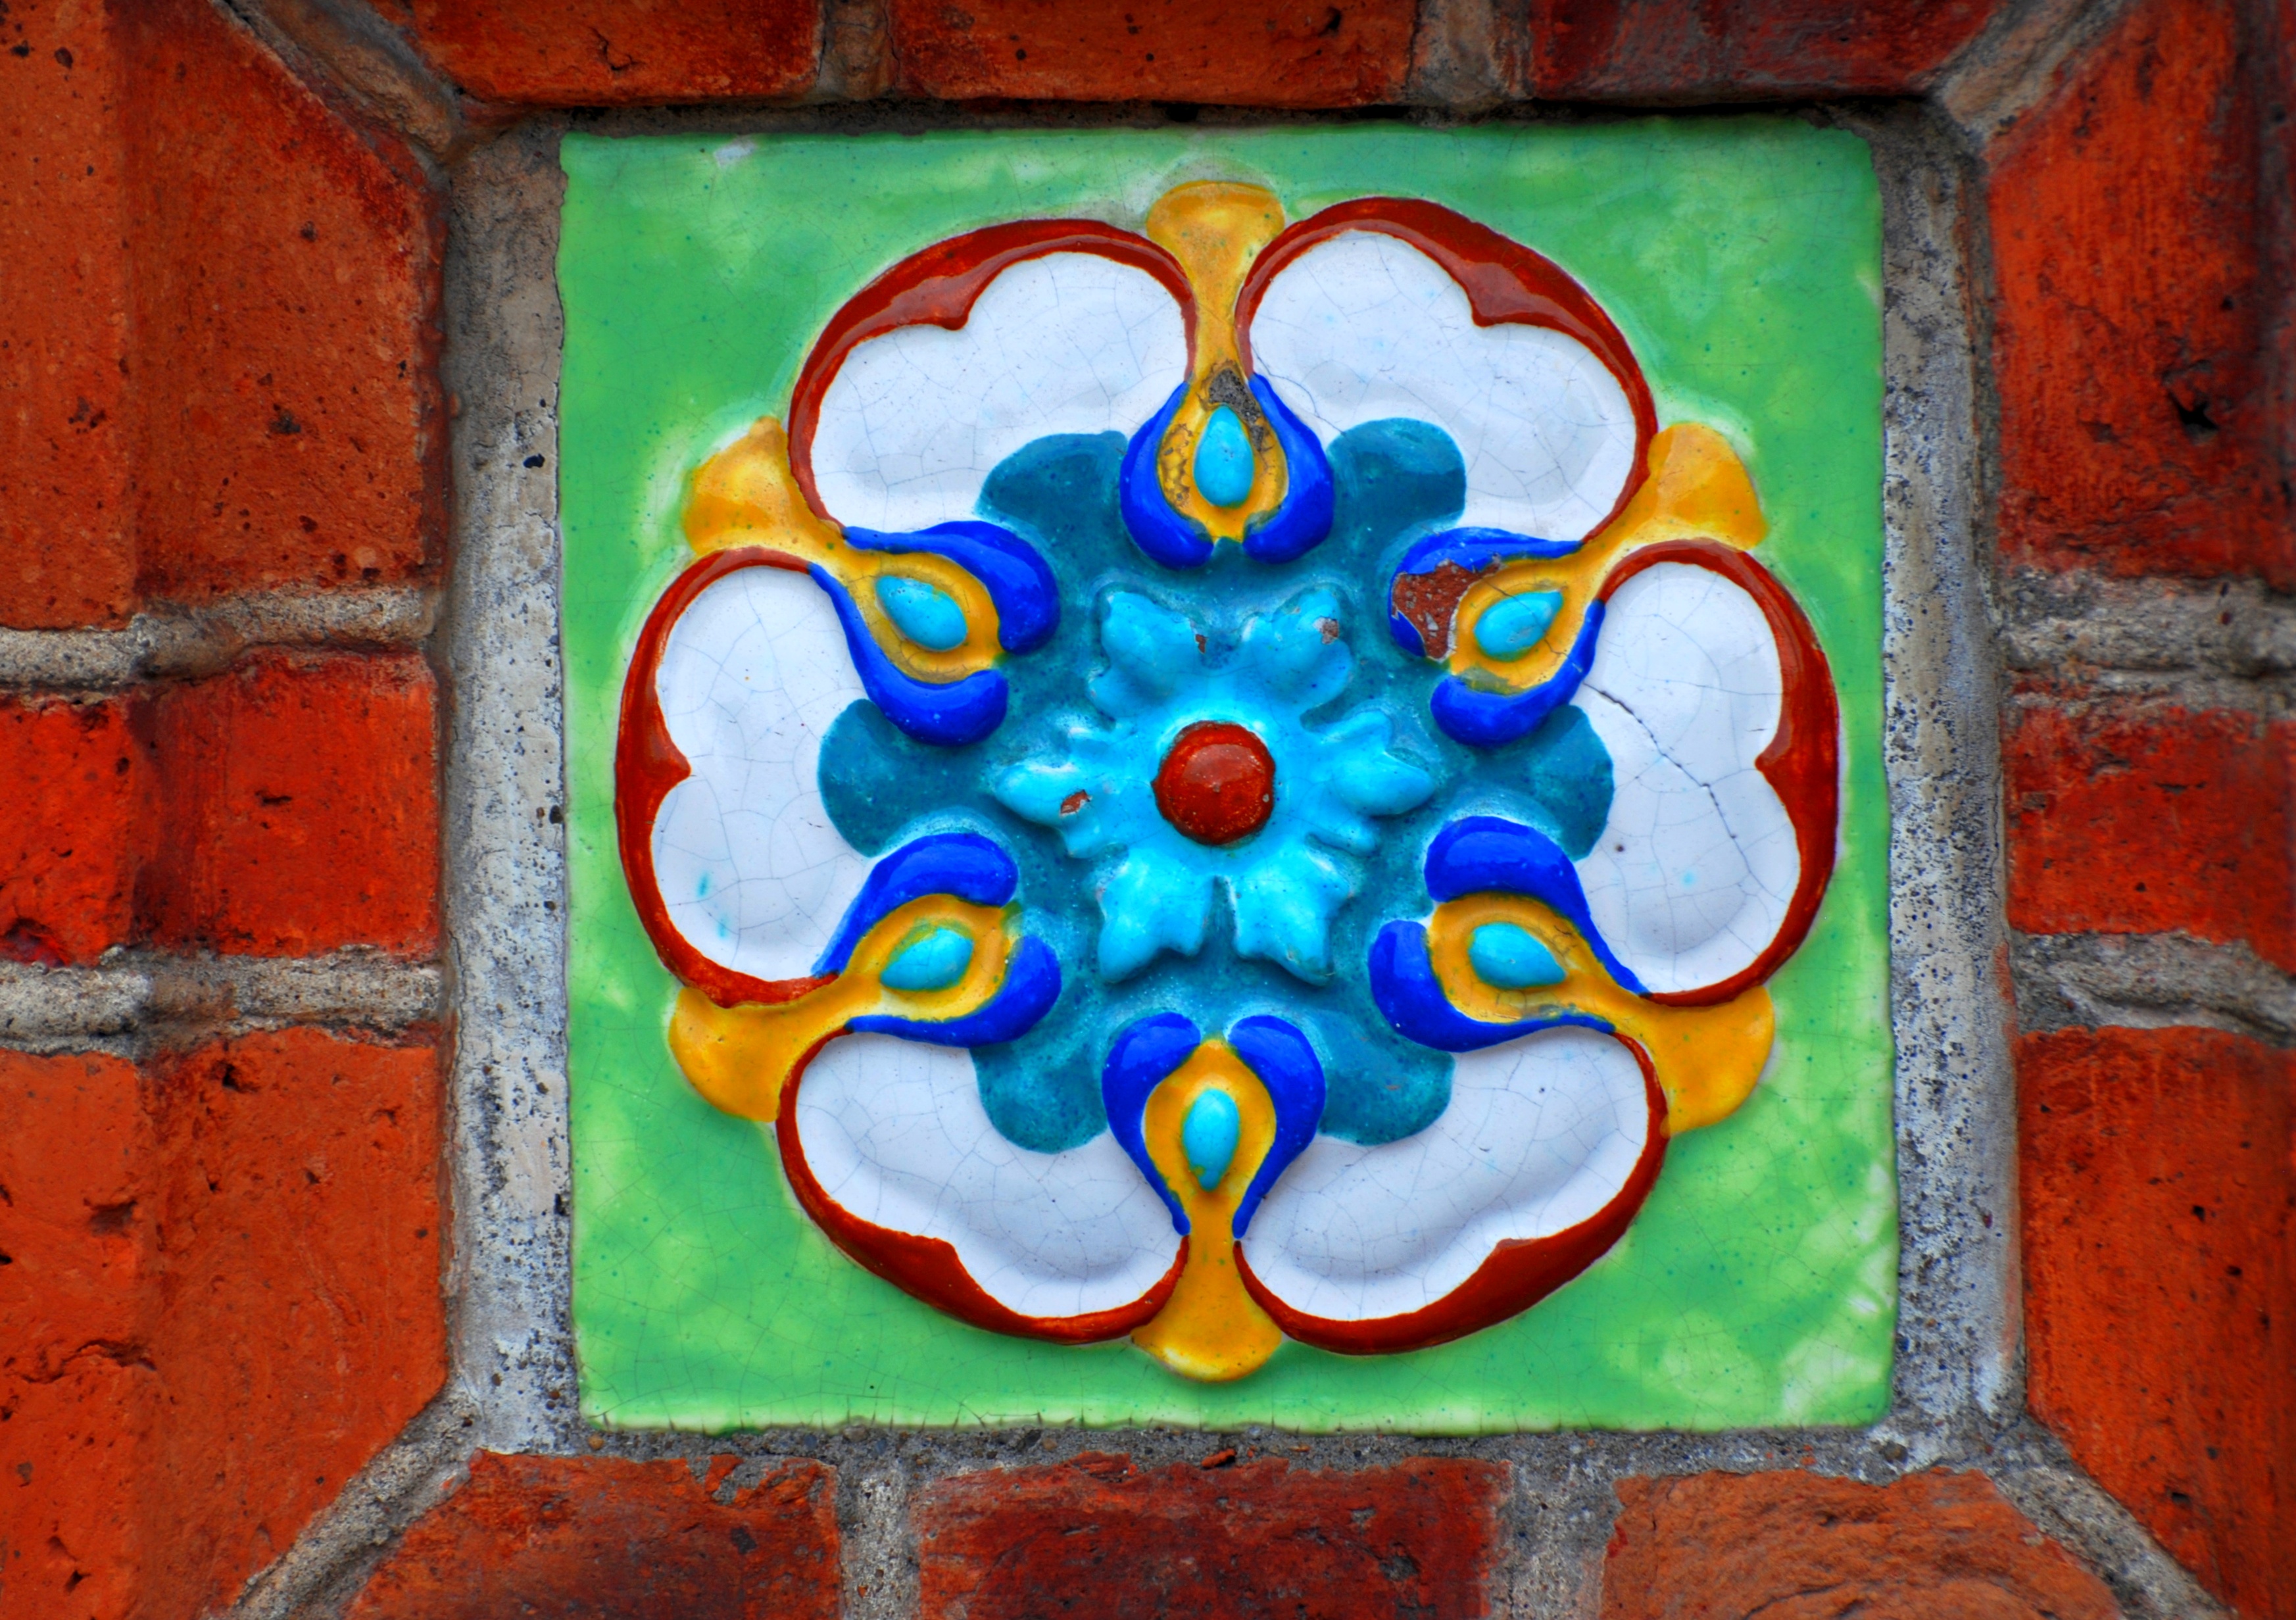
window, glass, city, wall, color, nikon, graffiti, material, stained glass, circle, painting, art, cool image, nikkor, russia, d80, 70300mm, nikond80, 70300mmf4556gvr, yaroslavl, modern art, acrylic paint